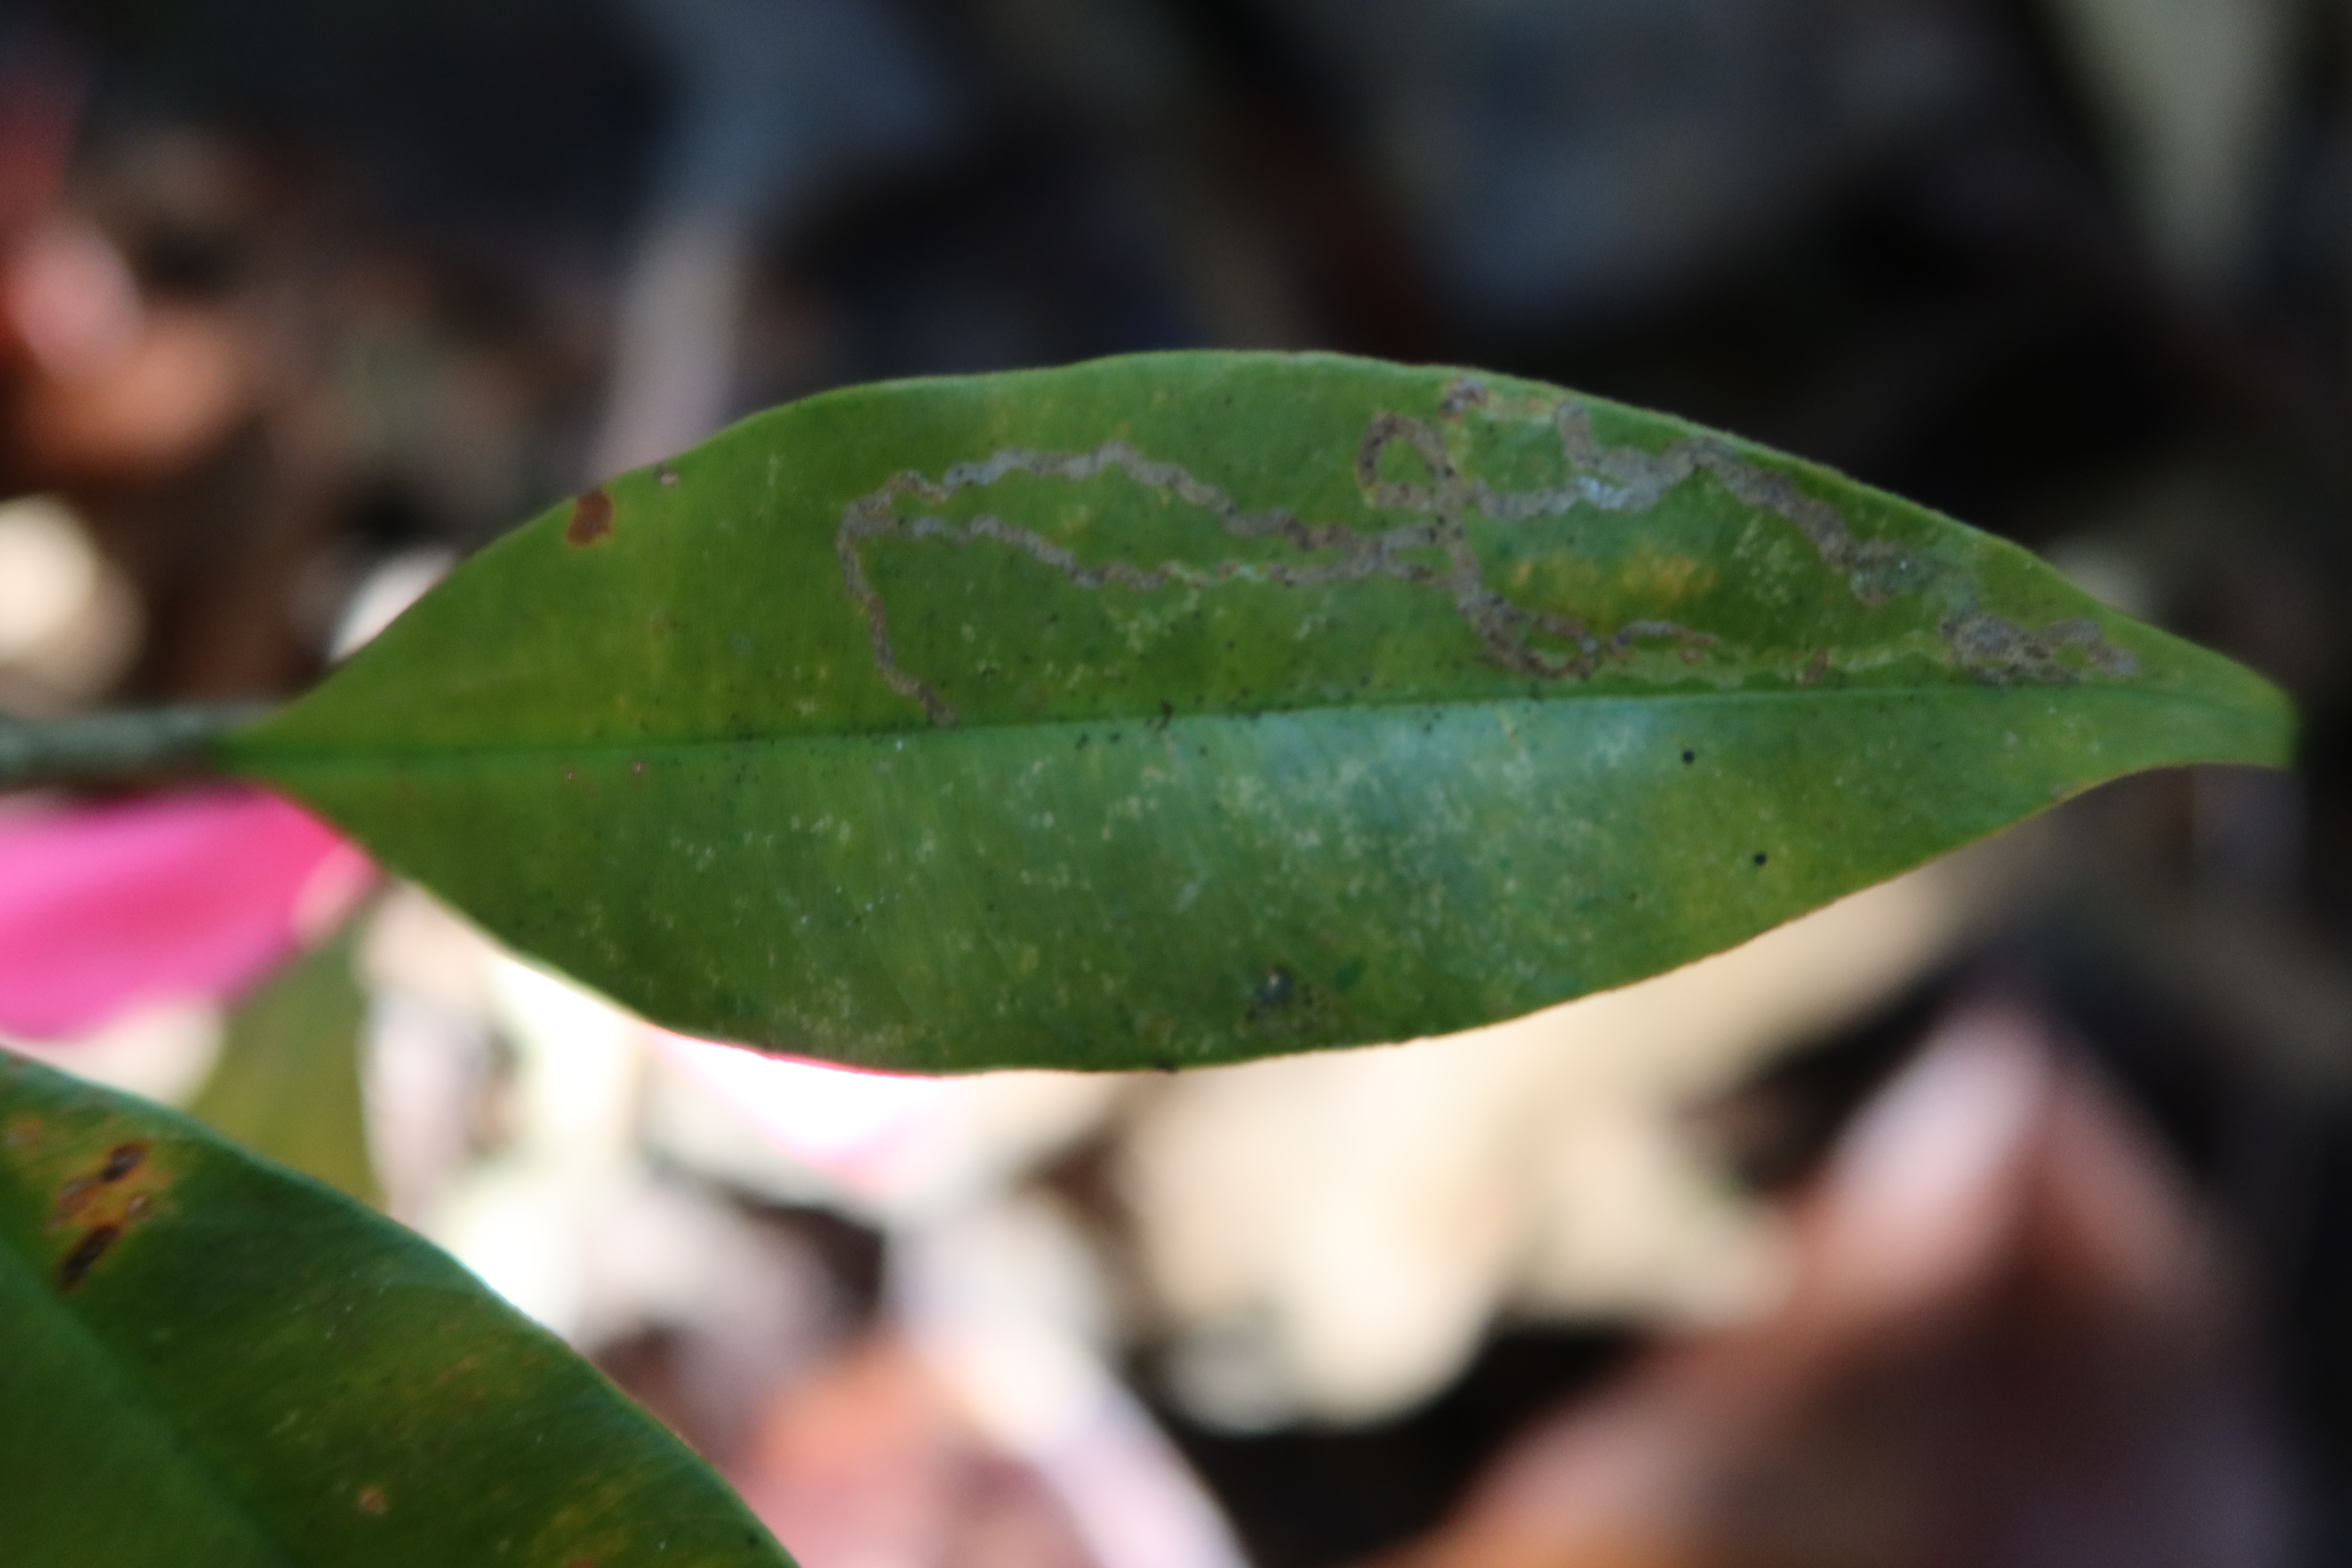
Label: Brown spots